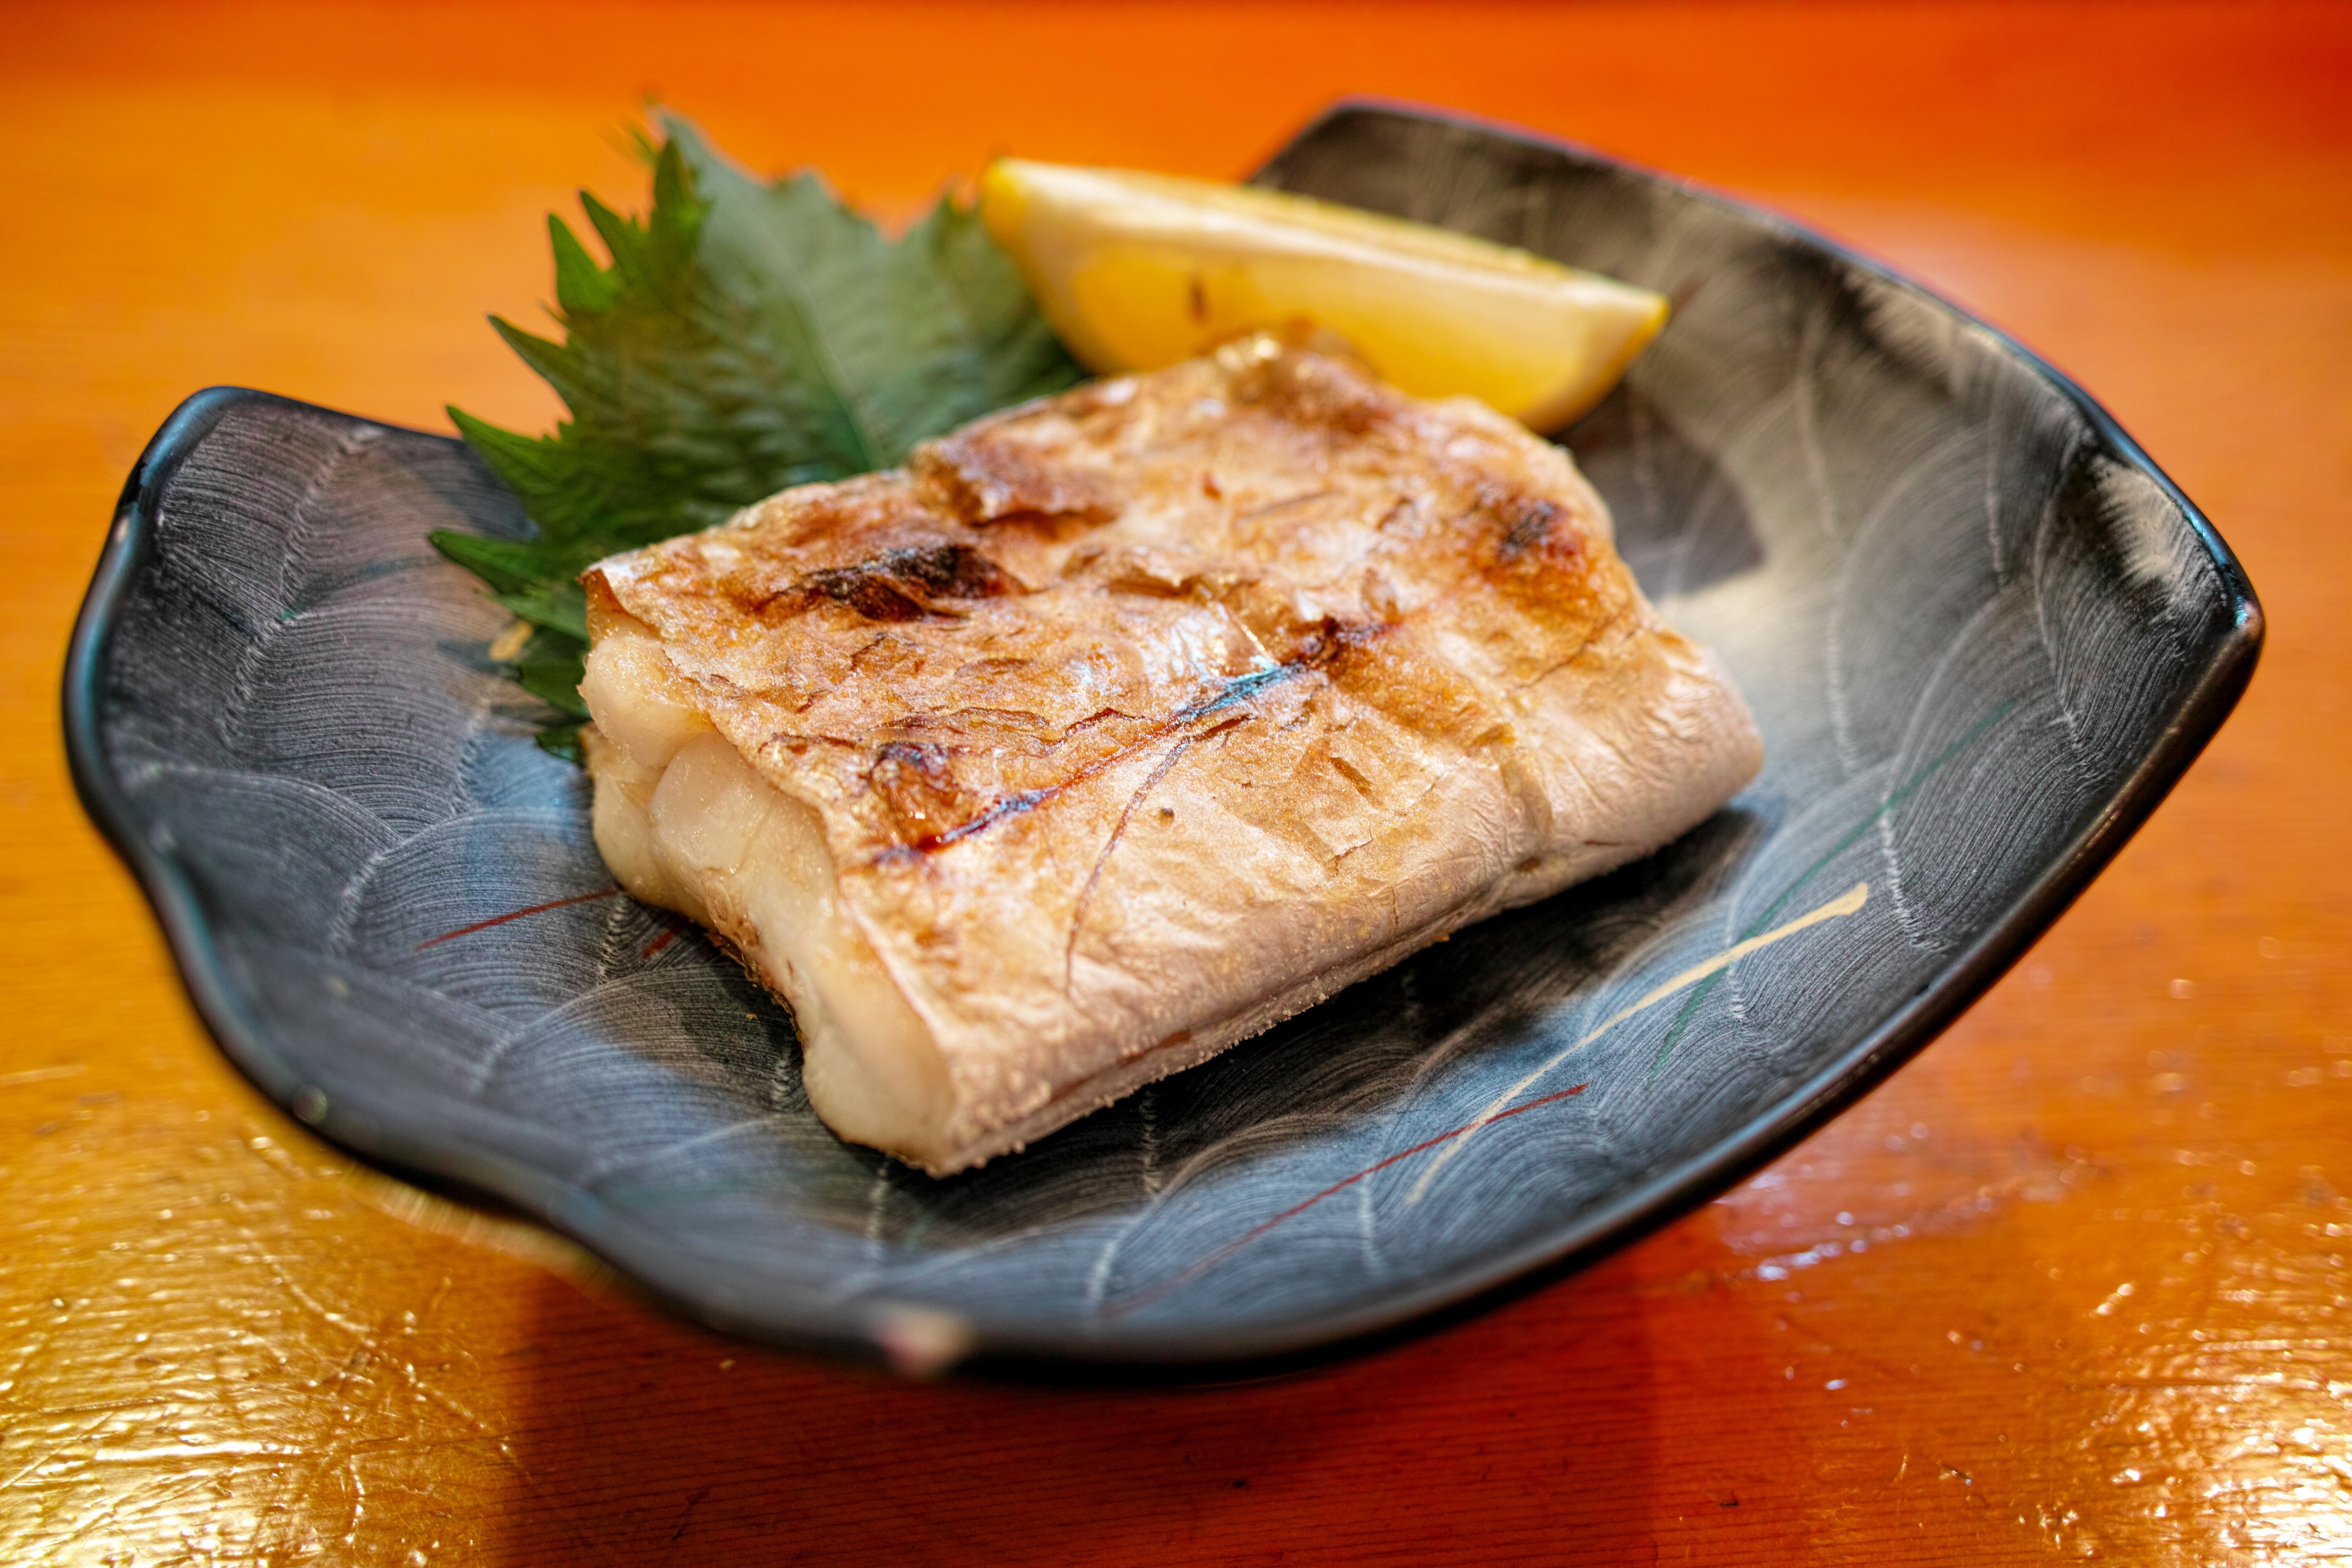
restaurant, dish, food, produce, fish, meat, cuisine, grilled fish, asian food, diet, japanese food, japan food, fish dishes, cutlass fish